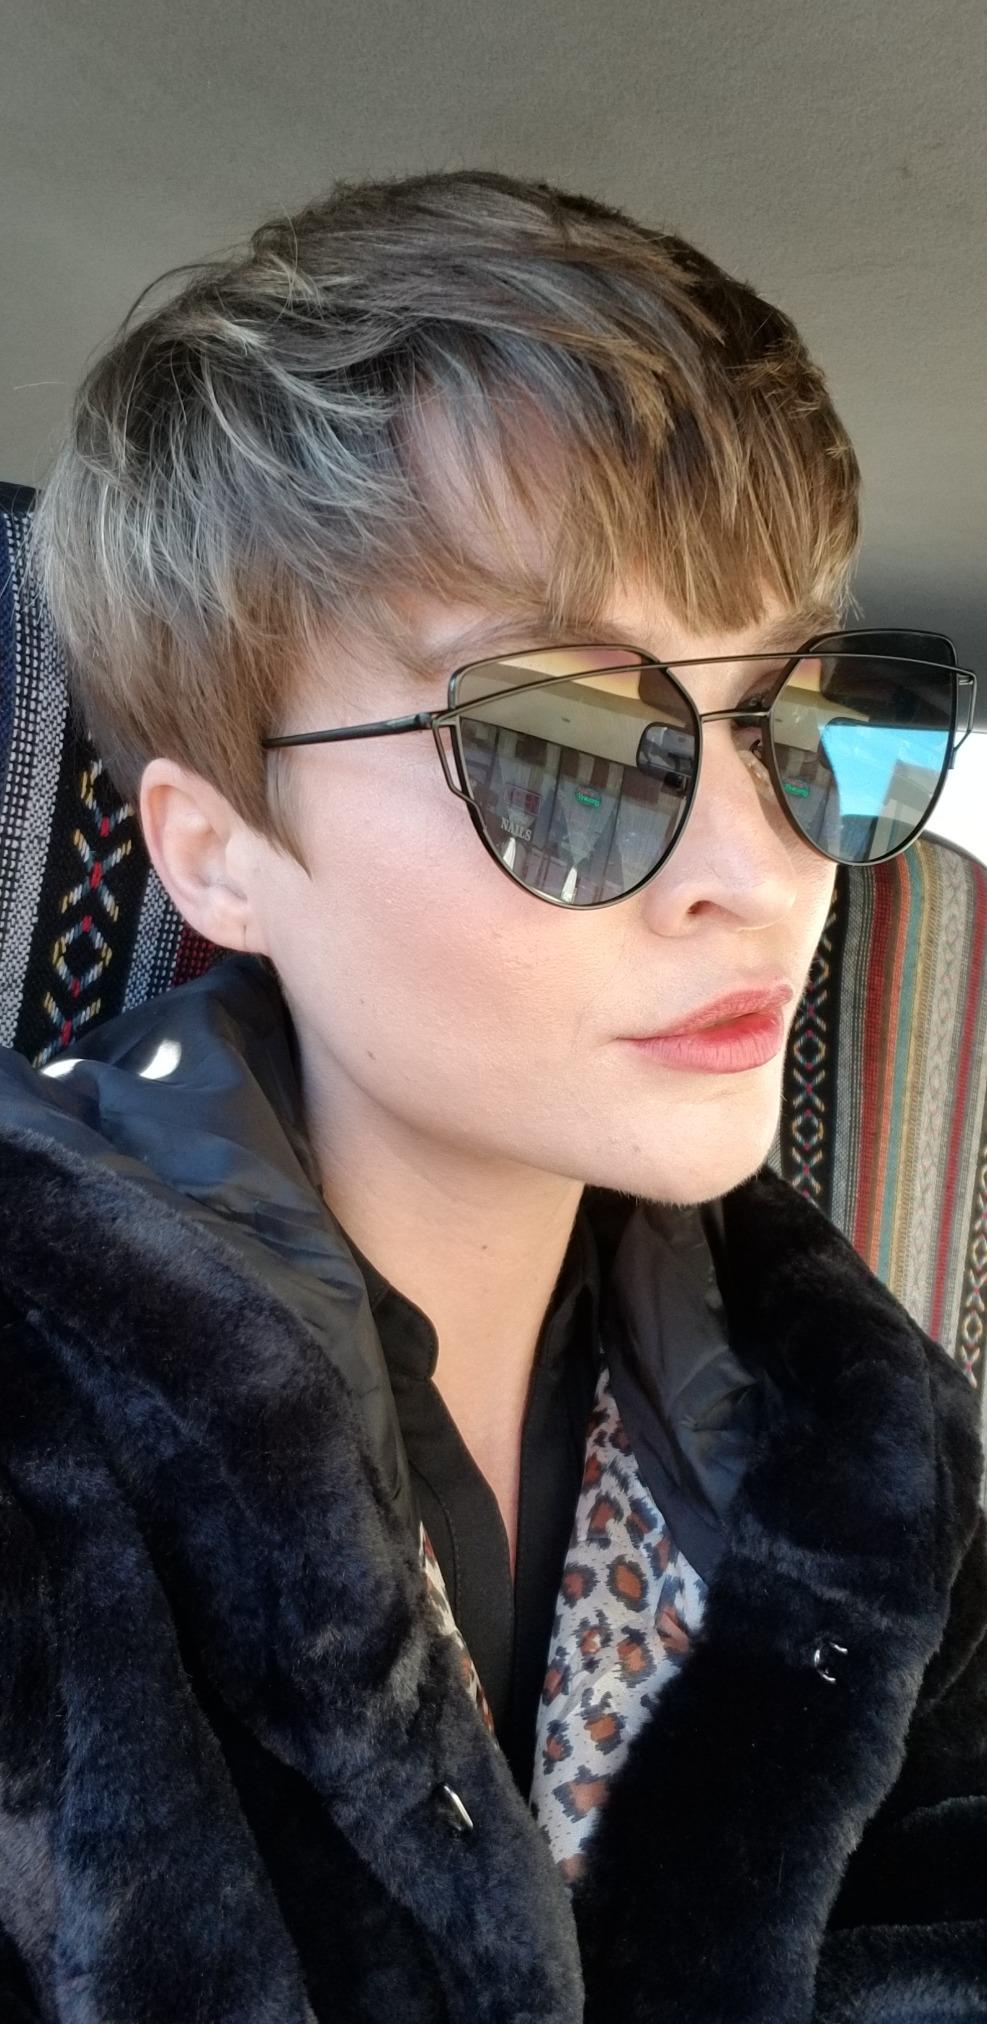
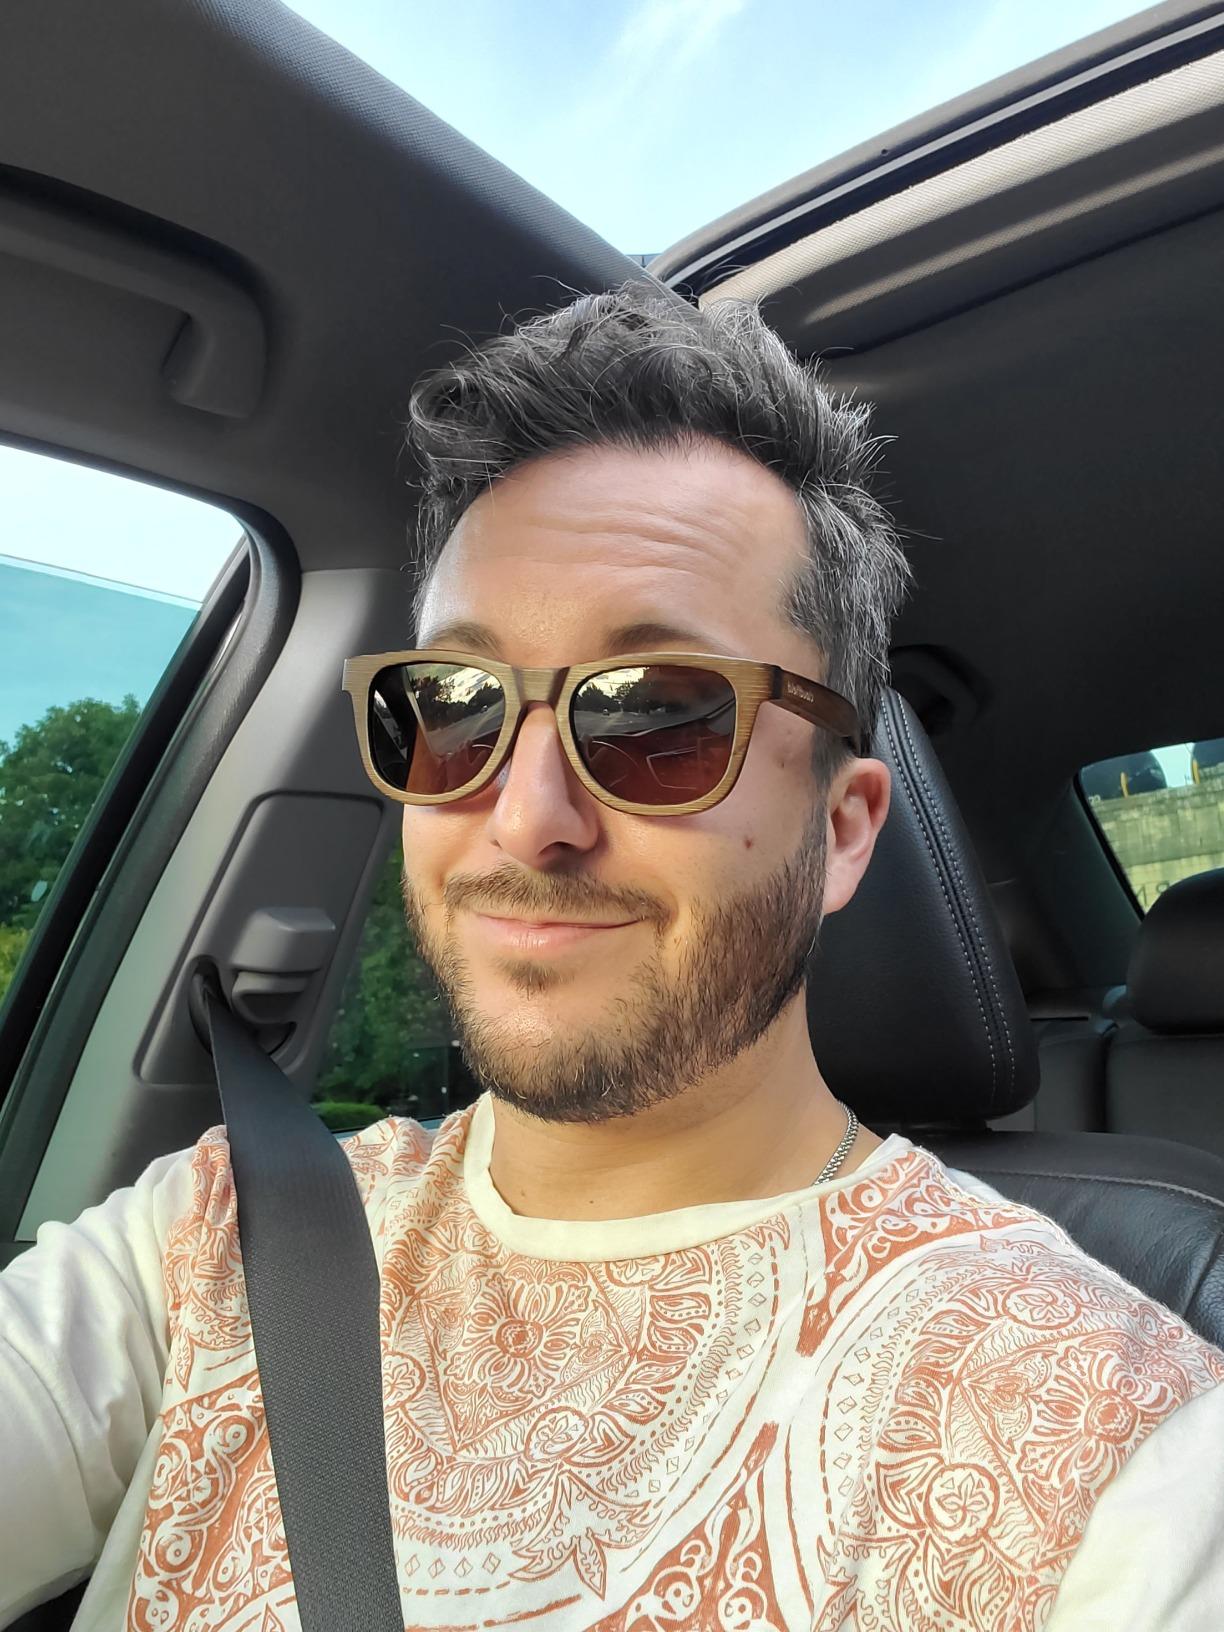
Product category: accessories_sunglasses
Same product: no